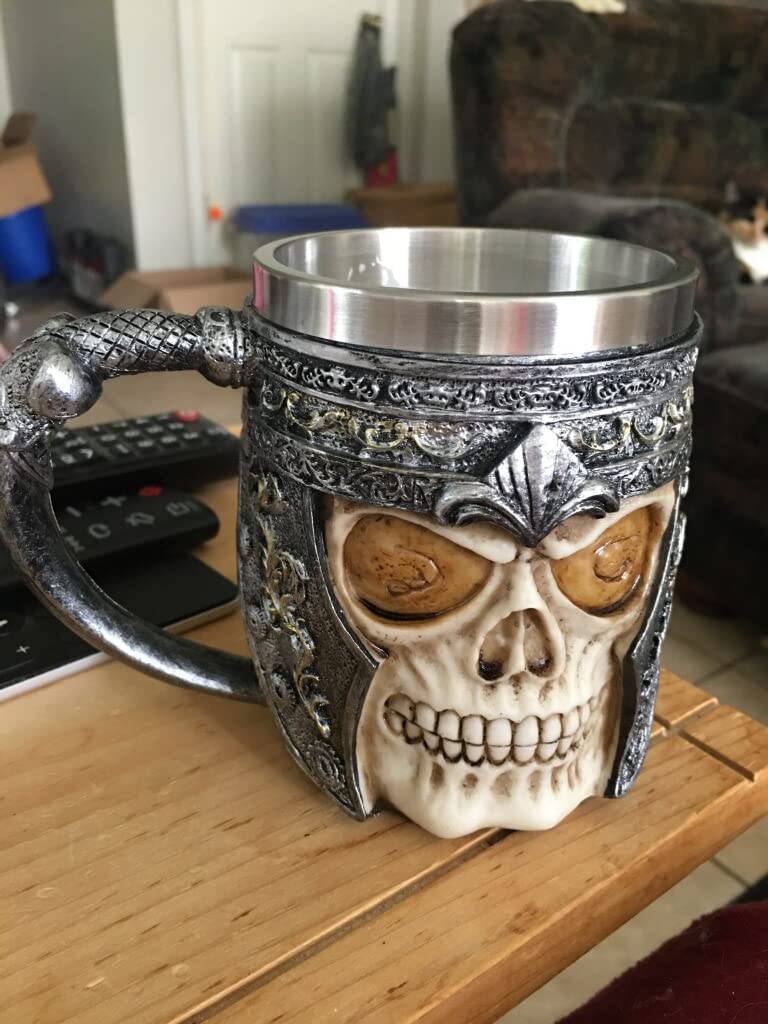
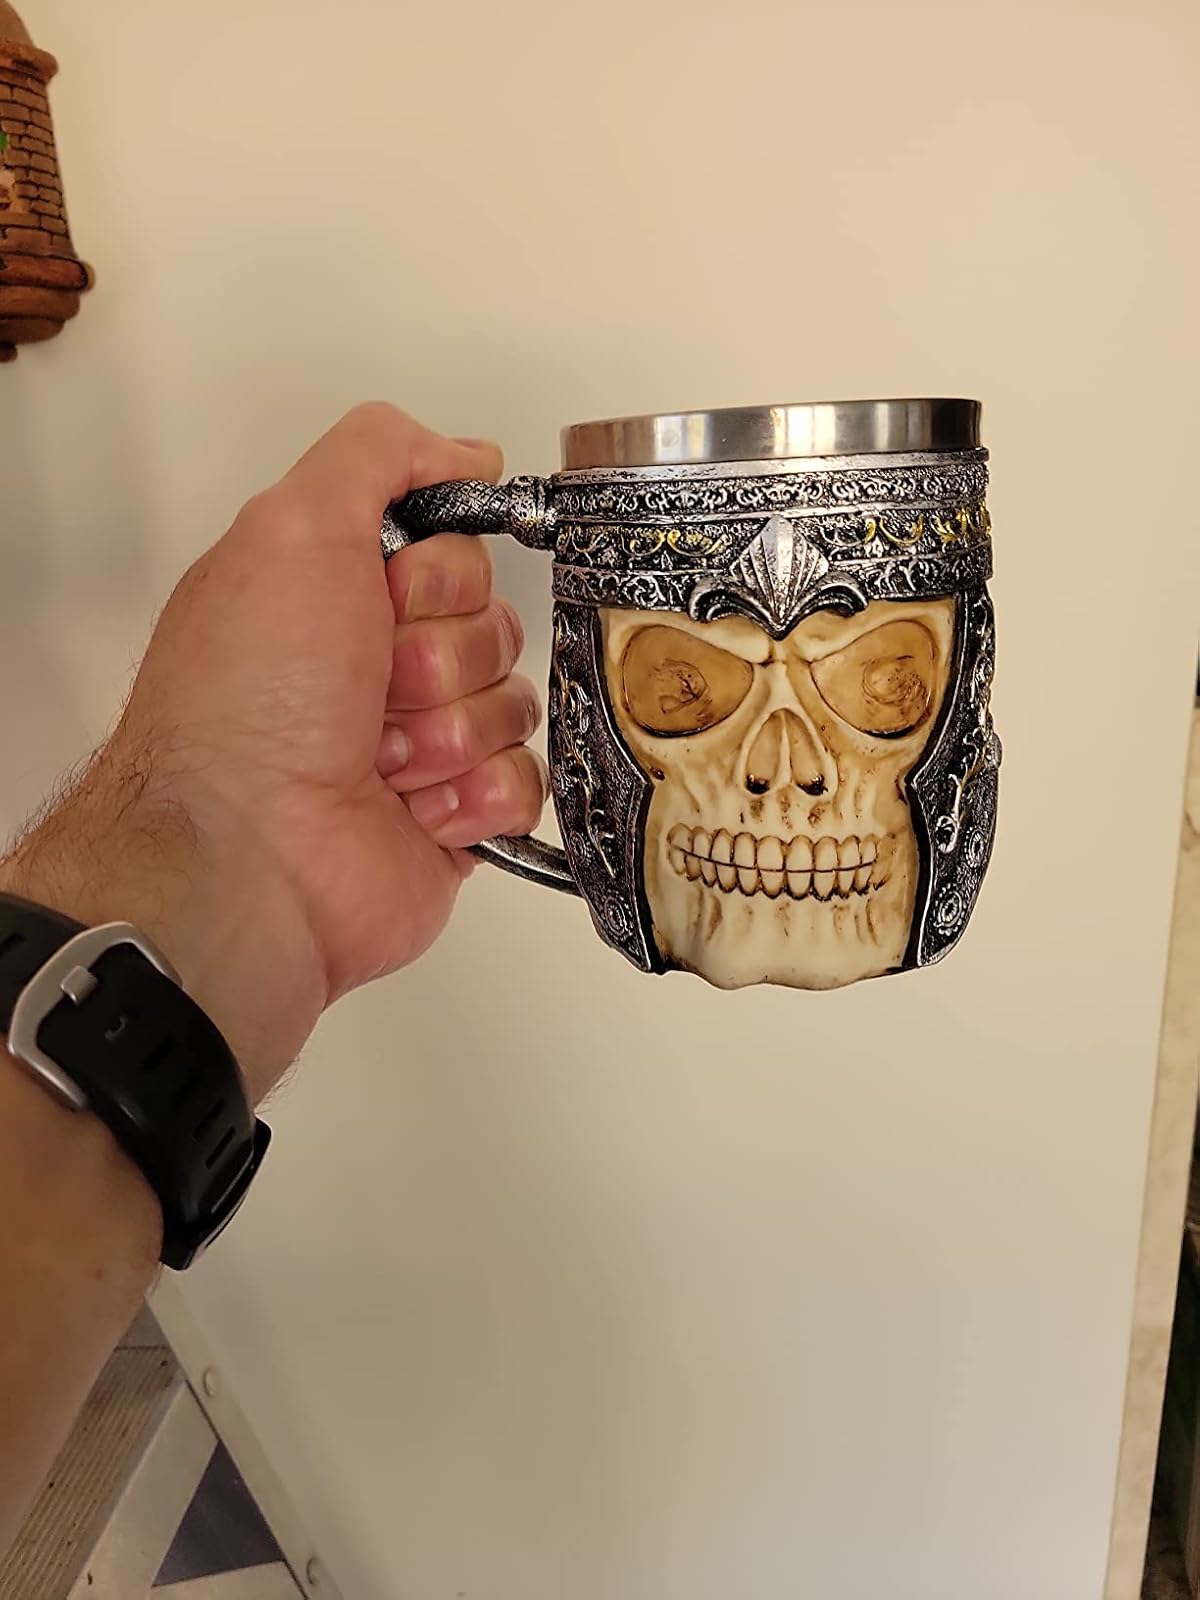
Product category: items_mug
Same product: yes